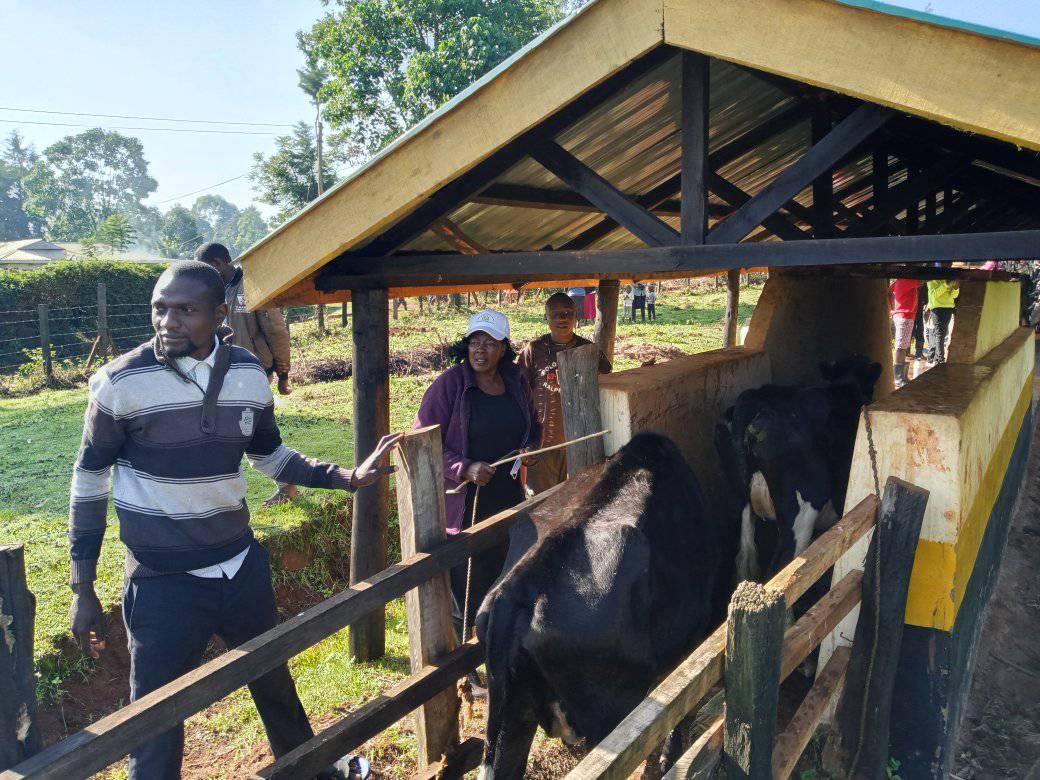
Watu walio katika mazingira ya shamba la mifugo. Mtu wa mbele ni mwanaume aliyevaa shati la mikono mirefu yenye mistari ya rangi nyeusi, nyeupe na kijivu. Anaonekana akikagua kuangalia ng'ombe walioko kwenye Banda la zamani iliyojengwa kwa mbao na chuma.